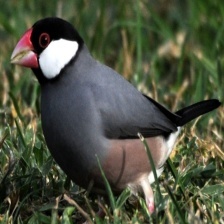
Species: JAVA SPARROW
Scientific name: LONCHURA ORYZIVORA